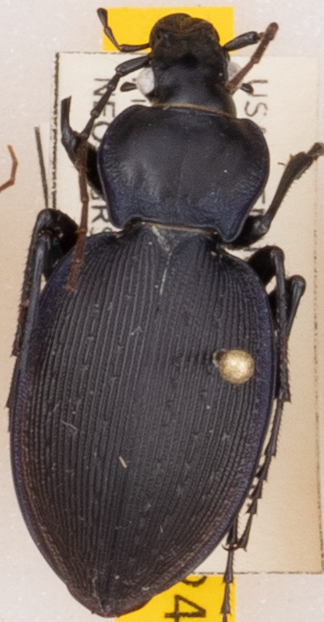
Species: Carabus goryi
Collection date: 2022-05-10
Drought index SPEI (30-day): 0.24
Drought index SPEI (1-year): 0.32
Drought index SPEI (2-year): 0.9